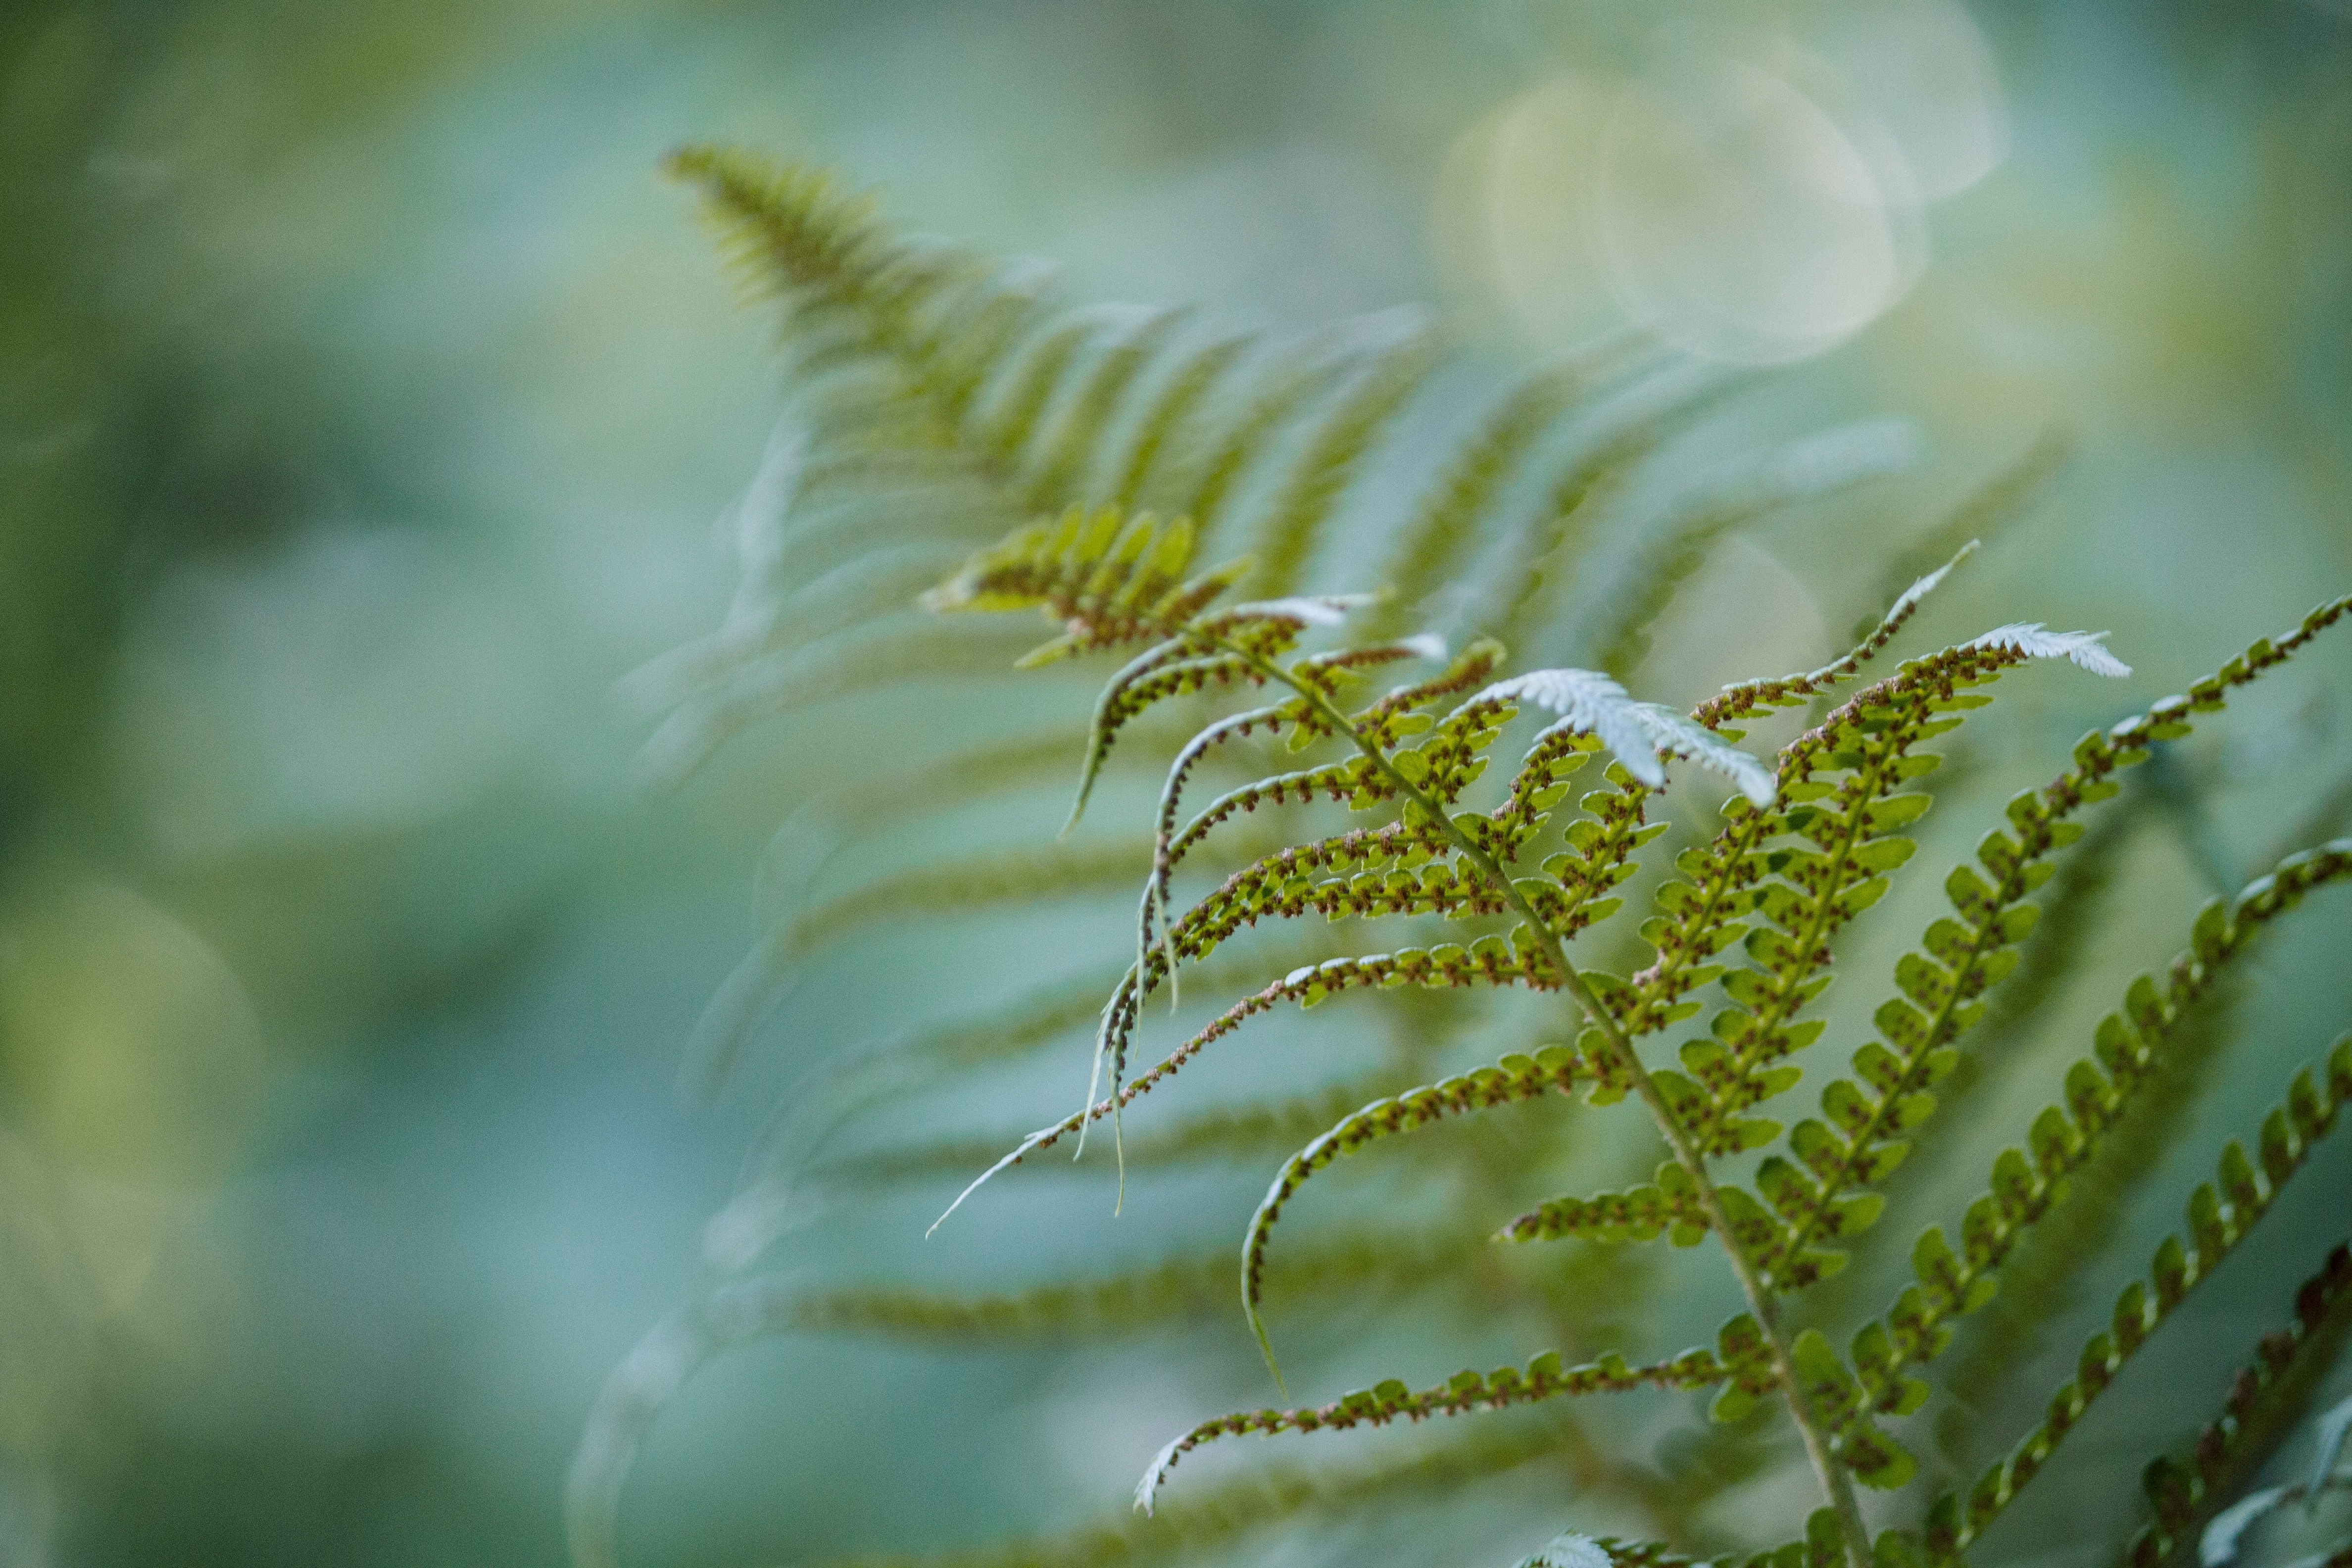
nature, grass, branch, plant, photography, sunlight, leaf, flower, pollen, green, botany, flora, fauna, fern, close up, macro photography, grass family, plant stem, land plant, thorns spines and prickles, ferns and horsetails, vascular plant